Dordtsche Kil

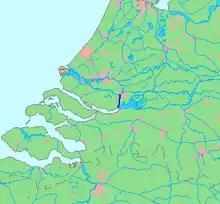

The Dordtse Kil (pre-1947 spelling: Dordtsche Kil) is a short river in South Holland in the Netherlands. The river is tidal and forms the connection between the Oude Maas river and the Hollands Diep. The river is for most part artificial in origin, since it has been a relatively small tidal creek until the 19th century.